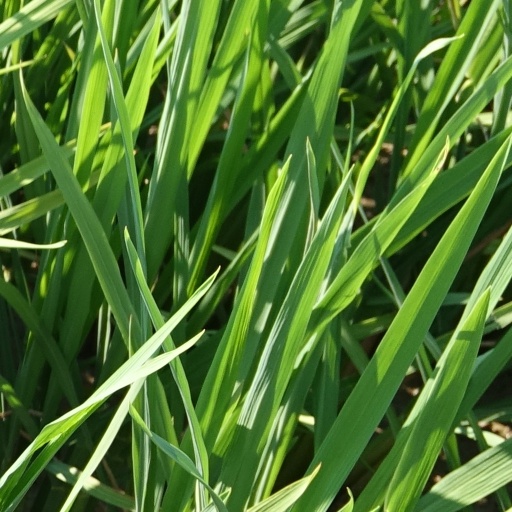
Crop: rice